Hameeda Hossain

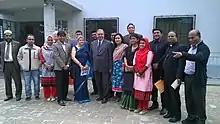
Hameeda and Kamal among the NDUB faculty members

Hossain is married to Kamal Hossain since 1964. Kamal has been the president of the Gano Forum political party in Bangladesh since he founded it in 1992. They have two daughters, including Dina Hossain, a film maker, and Sara Hossain, a lawyer and writer who is the co-editor of "Honor: Crimes, Paradigms and Violence Against Women".